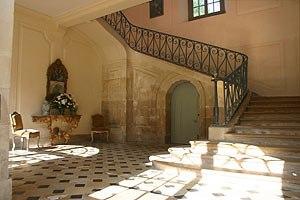
Le château de Condé est un domaine privé habité toute l'année situé à Condé-en-Brie, sur la route du Champagne, à 100 km à l'est de Paris.